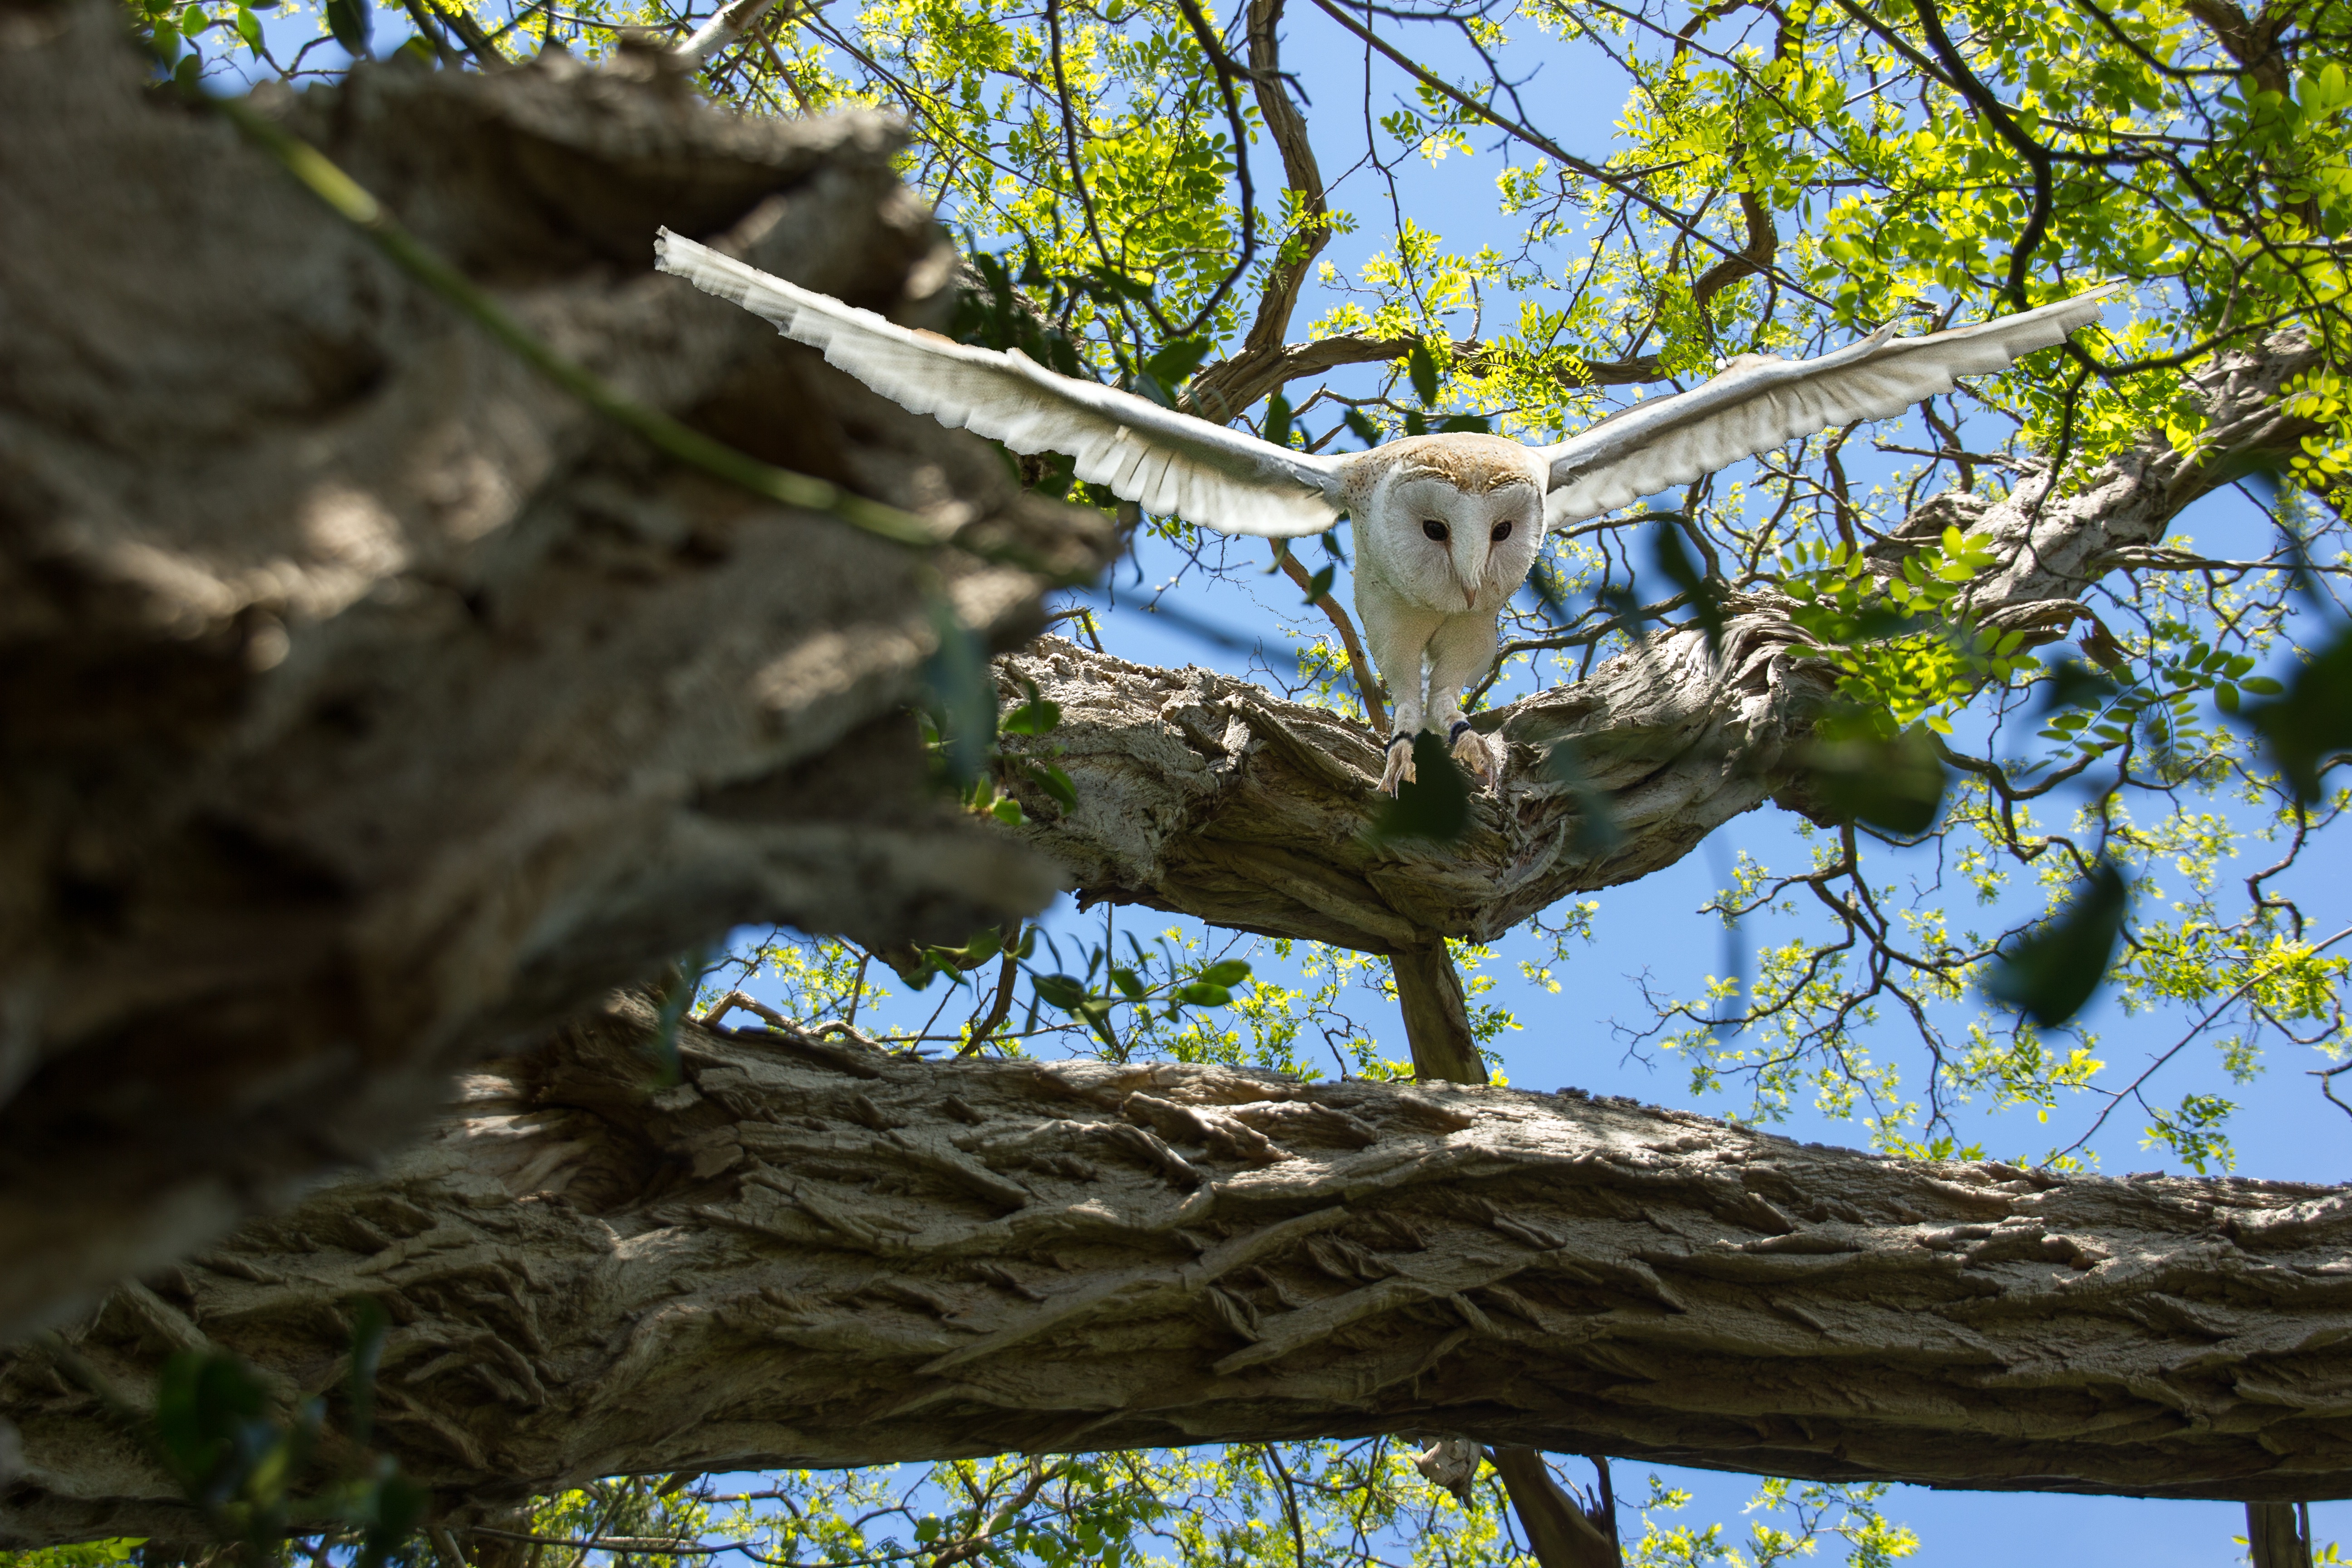
landscape, tree, nature, branch, bird, flower, animal, wildlife, jungle, park, owl, fauna